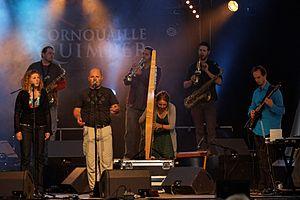
La chanson bretonne est l'expression orale de la Bretagne, qui est à rattacher aux composantes territoriale, linguistique, musicale et culturelle. Il existe quatre types de chants : la gwerz, la sône, le kantig et le kan da zañsal en zone bretonnante, respectivement la complainte, la chanson, le cantique et le chant à danser en zone romane.
Rozenn Talec, née le 25 juillet 1986 à Carhaix, est une chanteuse et auteure bretonne, spécialisée dans la chanson traditionnelle bretonne et notamment le chant alterné en kan ha diskan, typique de la musique à danser en langue bretonne. Elle se produit ainsi surtout en fest-noz mais également, dans le cadre de créations scéniques, en concerts et en festivals. Elle écrit des chansons en breton principalement.